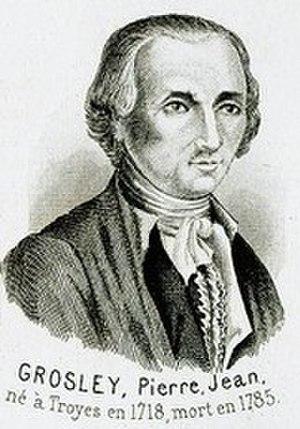
Pierre-Jean Grosley (1718-1785)